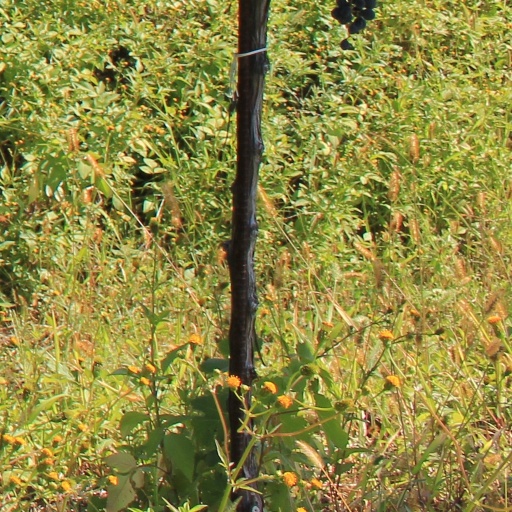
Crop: grape